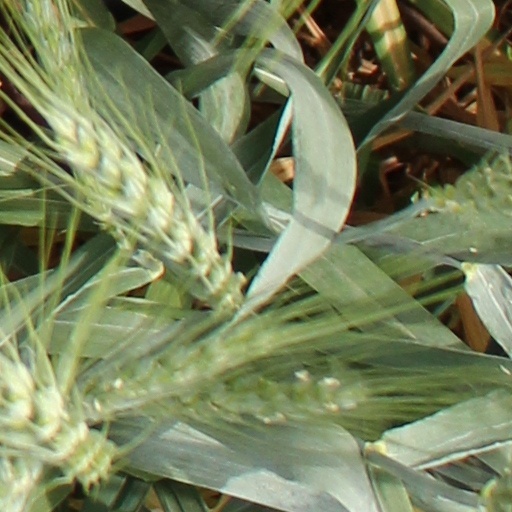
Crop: wheat